Carbon (2018 film)

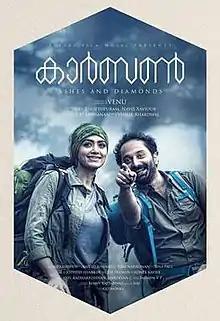
Theatrical release poster

Carbon is a 2018 Indian Malayalam-language adventure thriller film written and directed by Venu, starring Fahadh Faasil and Mamta Mohandas. The film follows Sebastian and Sameera on their expedition to find a lost treasure deep inside a forest. K. U. Mohanan was the cinematographer, while Vishal Bhardwaj and Bijibal composed the songs and the score, respectively. Principal photography took place between August and October 2017 in several hilly terrain locations in North Kerala.